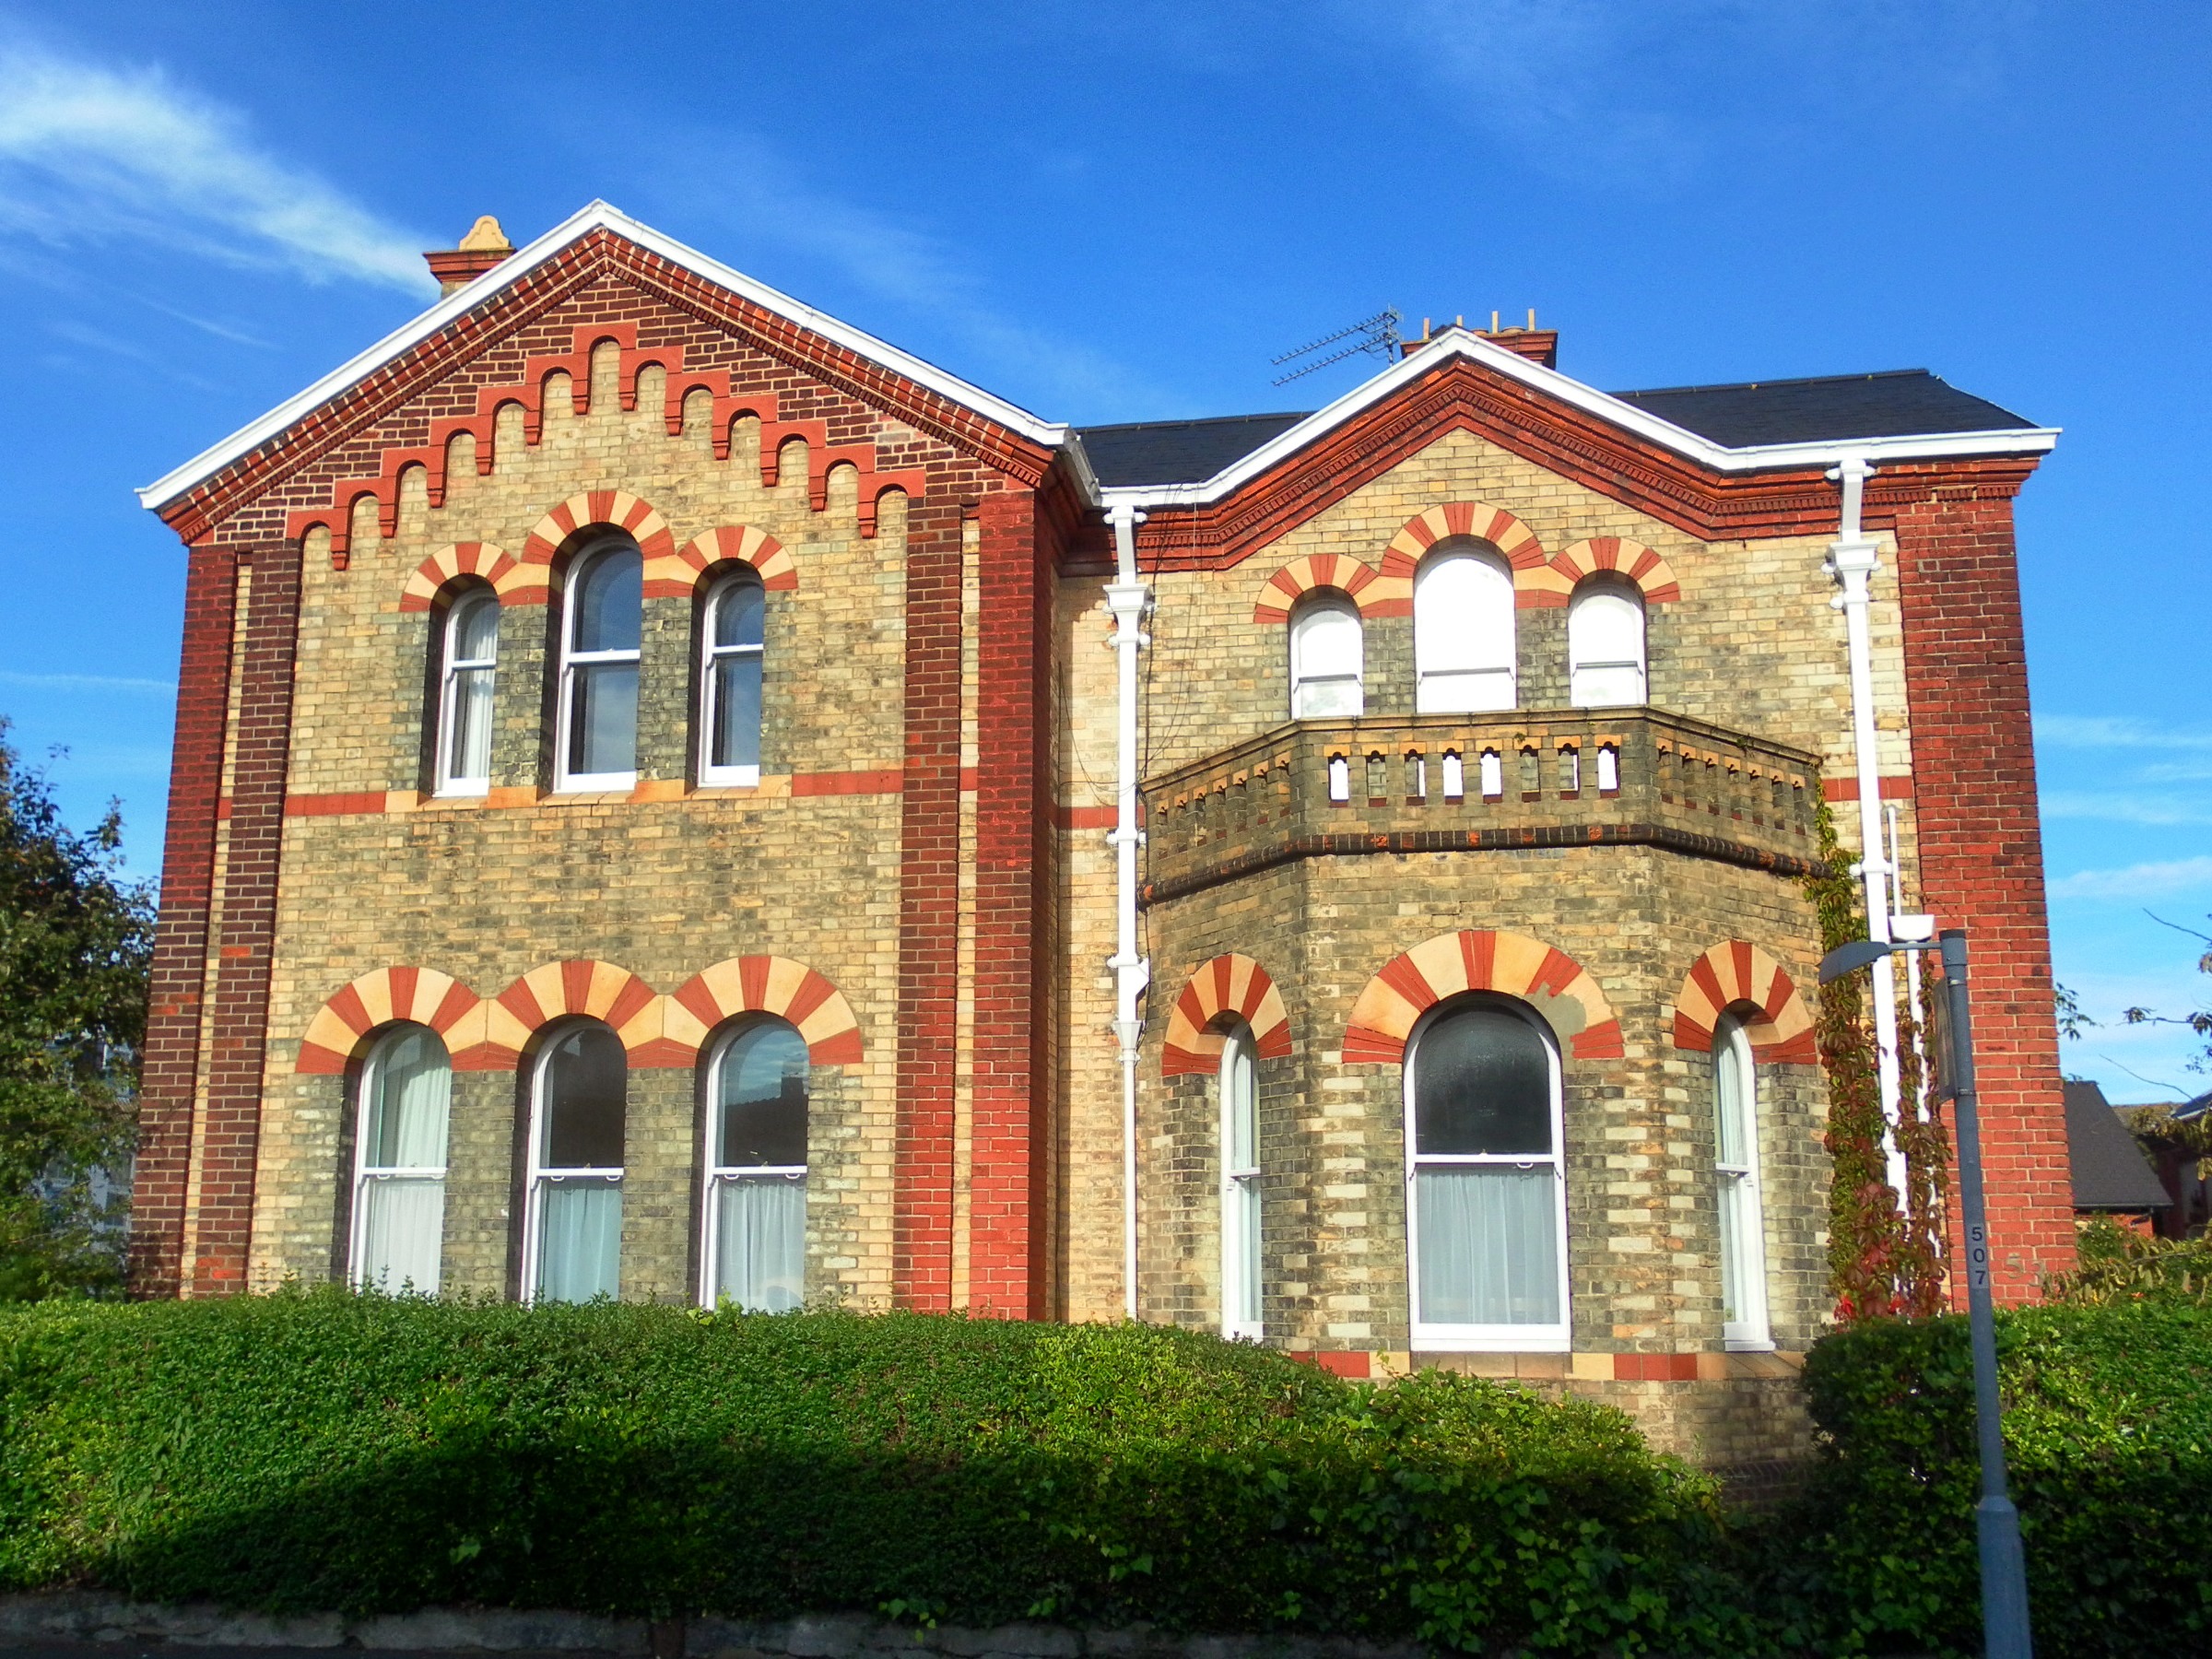
architecture, sky, villa, mansion, house, building, chateau, palace, city, home, landmark, facade, property, england, outside, clouds, estate, cities, great britain, manor house, real estate, stately home, east sussex, vicarage